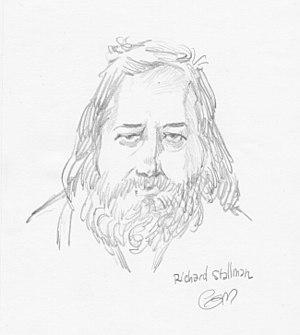
Dessin au crayon de Richard Stallman Svenska: Blyertsteckning föreställande Richard Stallman
Richard Matthew Stallman, né le 16 mars 1953 à Manhattan, connu aussi sous les initiales rms, est un programmeur et militant du logiciel libre. Initiateur du mouvement du logiciel libre, il lance, en 1983, le projet GNU et la licence publique générale GNU connue aussi sous le sigle GPL. Il a popularisé le terme anglais « copyleft ». Programmeur renommé de la communauté informatique américaine et internationale, il a développé de nombreux logiciels dont les plus connus des développeurs sont l’éditeur de texte GNU Emacs, le compilateur C de GNU, le débogueur GNU mais aussi, en collaboration avec Roland McGrath, le moteur de production GNU Make.